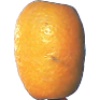
Label: kumquats